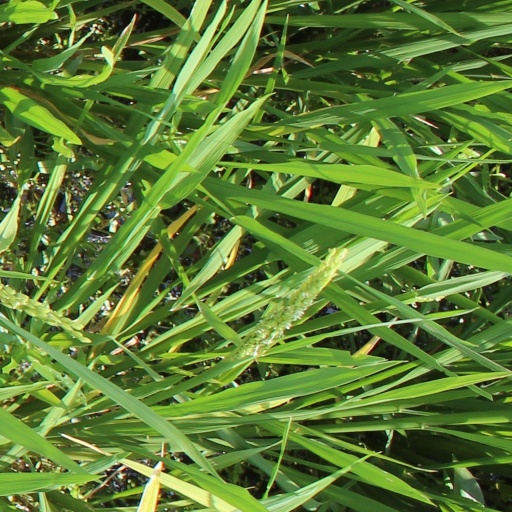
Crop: rice